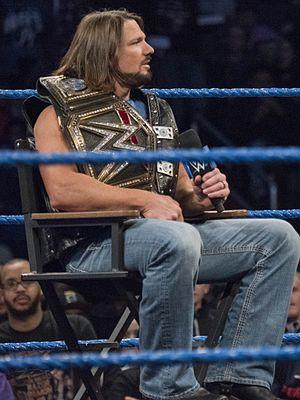
L'édition 2018 du Royal Rumble est une manifestation évenementielle de catch télédiffusée et visible uniquement en paiement à la séance. Produite par la World Wrestling Entertainment, cette soirée a eu lieu le 28 janvier 2018 au Wells Fargo Center à Philadelphie, en Pennsylvanie. Il s'agit de la trente-et-unième édition du Royal Rumble, qui fait partie du « Big Four » à savoir « les Quatre Grands », les quatre plus grands, anciens et prestigieux événements que produit la compagnie chaque année. Brock Lesnar, Braun Strowman et Kane sont mises en vedette de l'affiche officielle de l'évenement.
Allen Neal Jones, est un catcheur américain connu sous le nom de ring de A.J. Styles. Il travaille actuellement à la World Wrestling Entertainment, dans la division SmackDown.